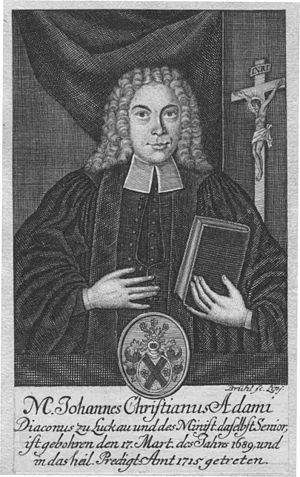
Johann Benjamin Brühl
Portræt af Johann Christian Adami (1689-1753) foretaget af Johann Benjamin Brühl
Johann Benjamin Brühl var en tysk kobberstikker med base i Leipzig.